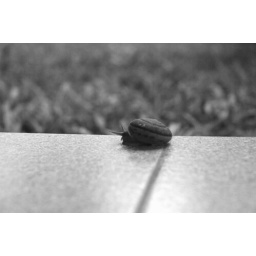
Snail in black & white